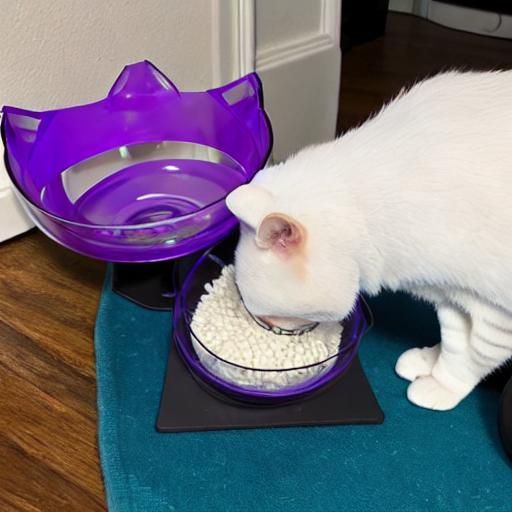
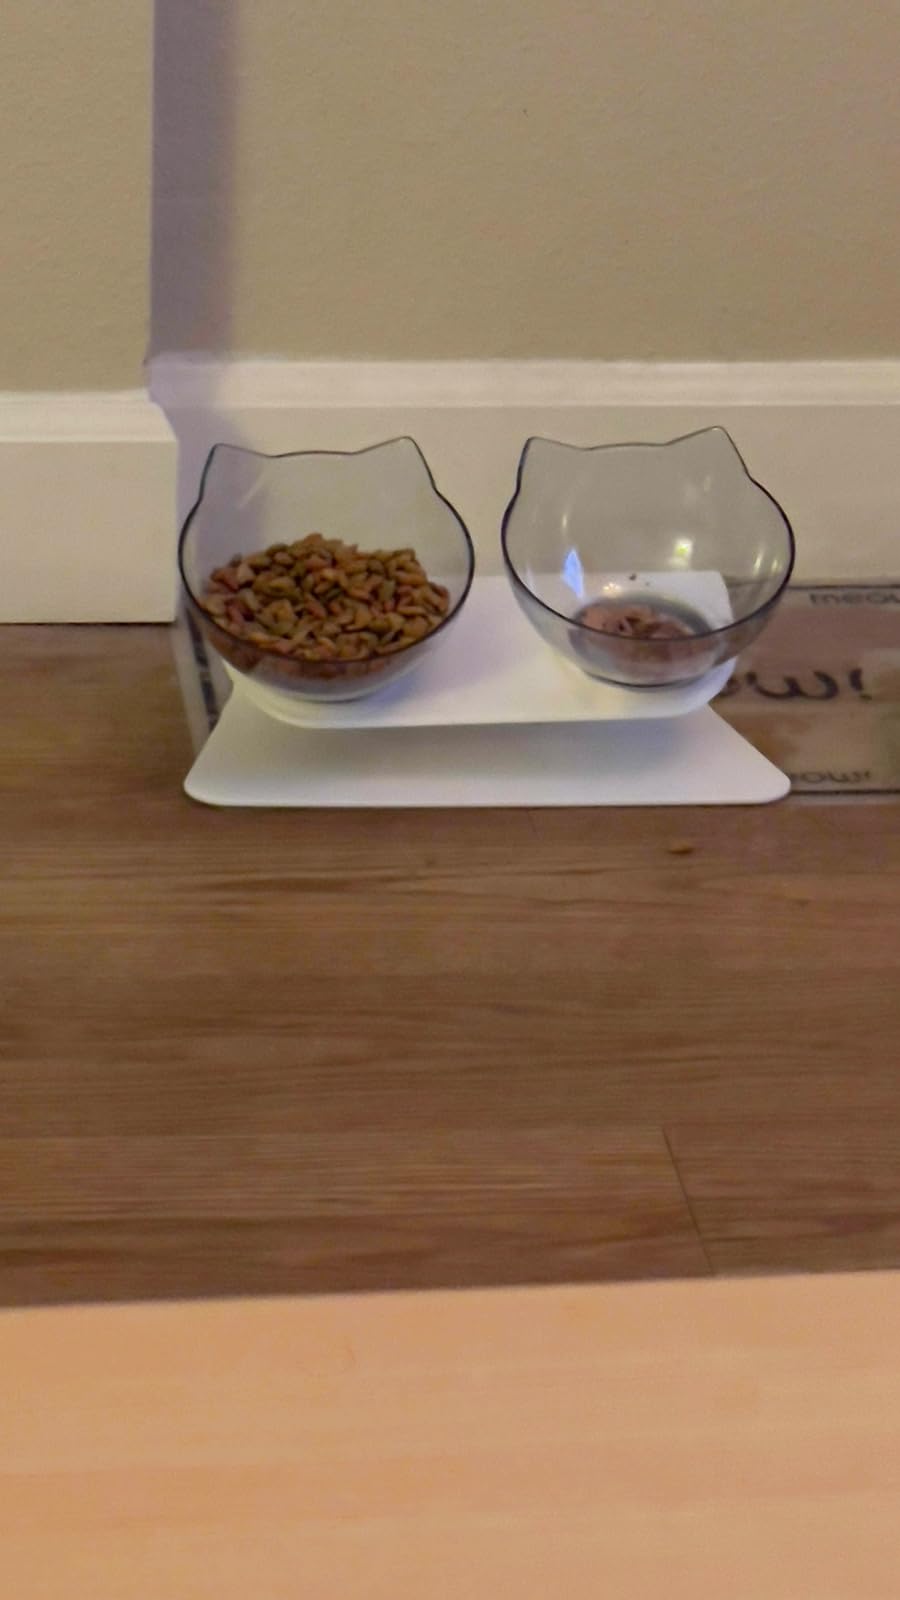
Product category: items_bowl
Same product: no